Cross Bay Link

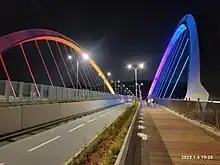
The Cross Bay Bridge is the first marine viaduct in Hong Kong boasting a cycle track. The landmark double arches are seen illuminated in the background.

The Tseung Kwan O Cross Bay Bridge links up the Tseung Kwan O Interchange, where it connects to the Tseung Kwan O–Lam Tin Tunnel (TKOLTT), with Wan O Road outside LOHAS Park. At the western end of the bridge, vehicle may enter or leave the bridge either through the TKOLTT, or via the spur route of Tseung Lam Highway (of which the bridge is part of) connecting to Tiu Keng Leng and Tseung Kwan O Town Centre. At its eastern end, the bridge continues as the at-grade Wan O Road (codenamed Road D9 during its construction), which intersects with the north-south artery Wan Po Road linking to Tseung Kwan O Industrial Estate. Unlike TKOLTT, the bridge is not part of Route 6.